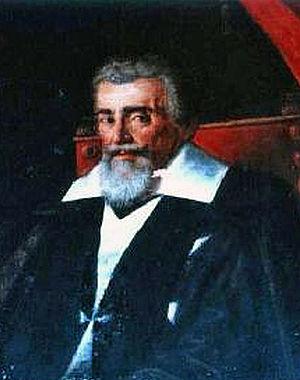
Antoine de Paule, Grand prieur de Saint-Gilles, grand maître de l'Ordre de Saint-Jean-de-Jérusalem